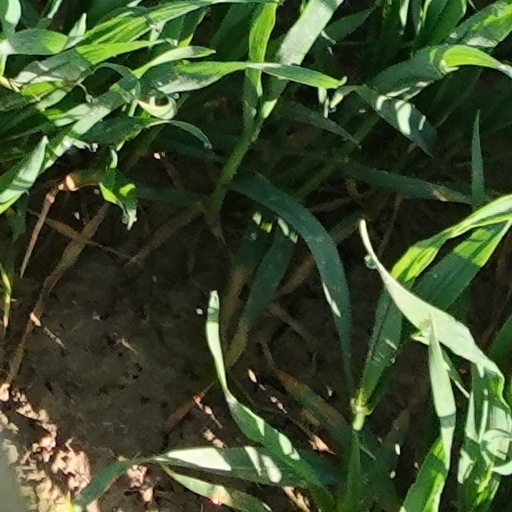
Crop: wheat